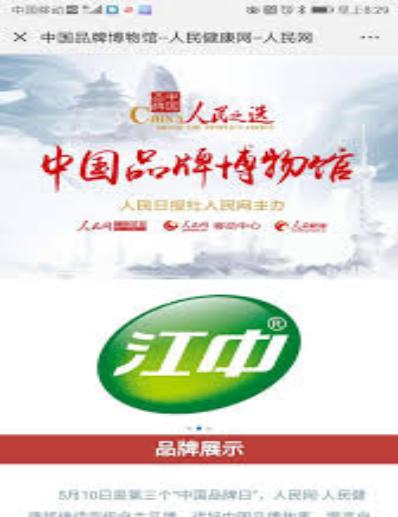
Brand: jiang zhong
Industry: Medical